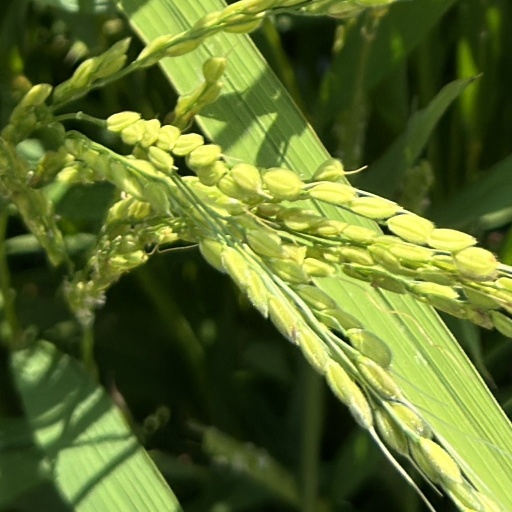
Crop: rice